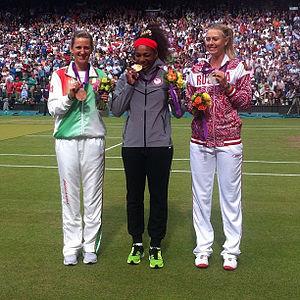
Cet article présente les résultats détaillés du simple dames de l’édition 2012 des compétitions de tennis aux Jeux olympiques d'été qui est disputé du 28 juillet au 5 août 2012.
La participation de la Biélorussie aux Jeux olympiques débute lors des Jeux d'été de 1952 à Helsinki, sous les couleurs de l'Union des républiques socialistes soviétiques dont la Biélorussie est alors une république constitutive. Après la dissolution de l'URSS en 1991, la Biélorussie participe aux Jeux olympiques d'hiver de 1992 d'Albertville et aux Jeux d'été la même année à Barcelone au sein d'une équipe unifiée qui rassemble quatre puis onze des quatorze autres anciennes républiques soviétiques. Deux ans plus tard, aux Jeux olympiques d'hiver de 1994 de Lillehammer, la Biélorussie est présente pour la première fois en tant que nation indépendante.
Maria Yourievna Sharapova, née le 19 avril 1987 à Niagan en Sibérie, est une ancienne joueuse professionnelle de tennis russe.
Victoria Azarenka, née le 31 juillet 1989 à Minsk, est une joueuse de tennis biélorusse. Professionnelle depuis 2003, elle est la première joueuse biélorusse de l'histoire à atteindre la première place au classement WTA et à remporter un tournoi du Grand Chelem en simple.
Durant cette saison, trois joueuses dominent le circuit et se partagent les titres majeurs.